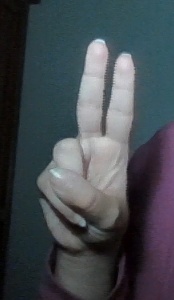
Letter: taa